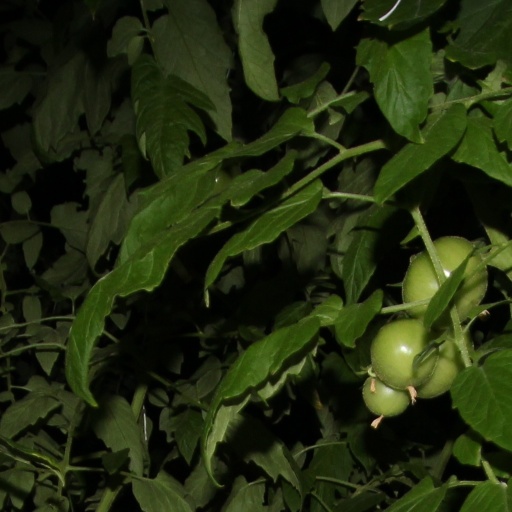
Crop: tomato